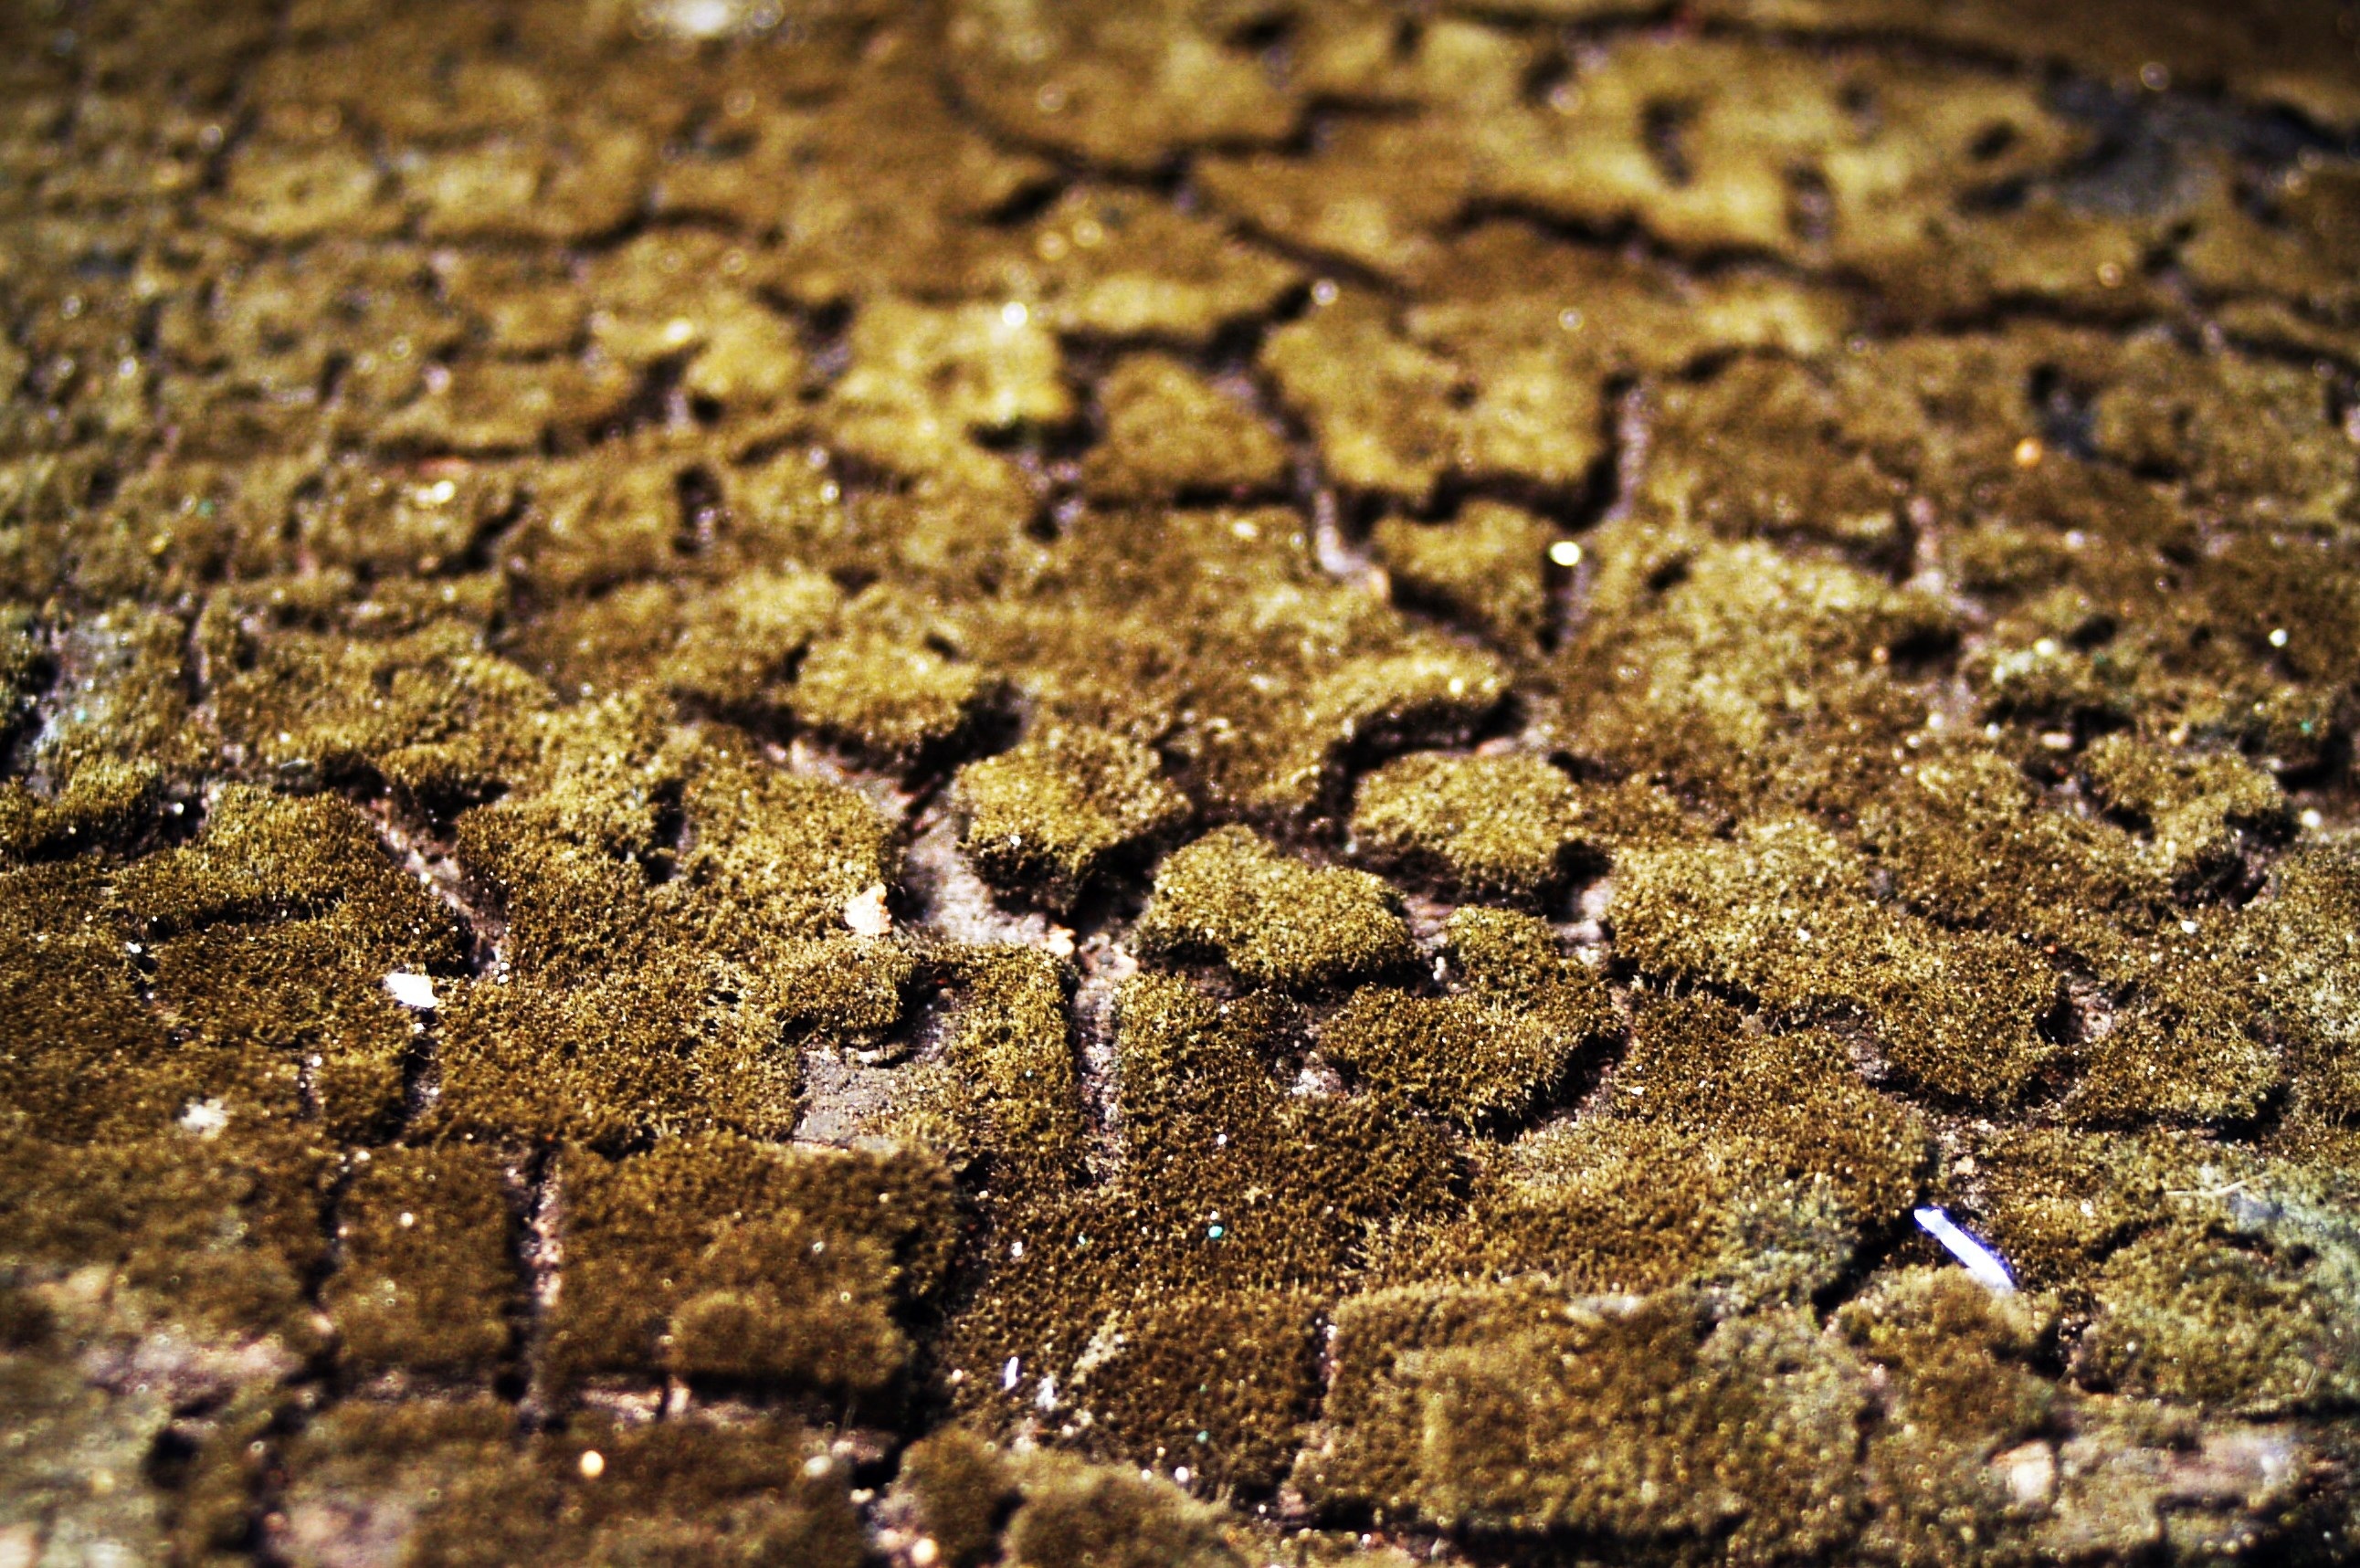
tree, nature, forest, abstract, plant, board, wood, antique, texture, plank, time, trunk, old, barn, wall, bark, dry, pine, environment, pattern, line, dish, food, produce, macro, natural, brown, soil, grunge, rough, rugged, closeup, lumber, material, surface, weathered, textured, background, design, forestry, woodwork, wooden, skin, history, aging, timber, detail, detailed, protection, rotten, tracery, corrosion, corroded, grass family, chocolate brownie